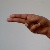
The image shows a hand gesture representing the letter 'H' in Indian Sign Language.